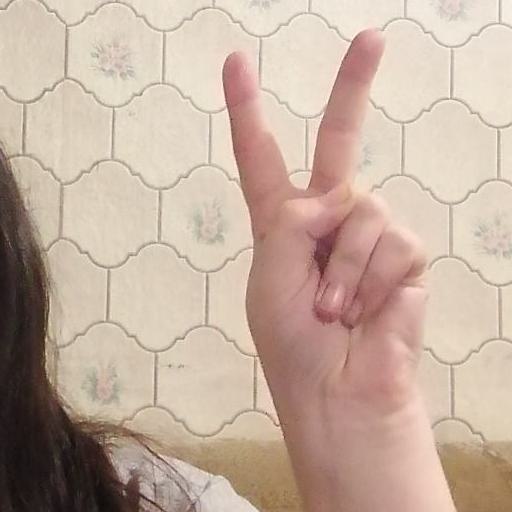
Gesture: peace